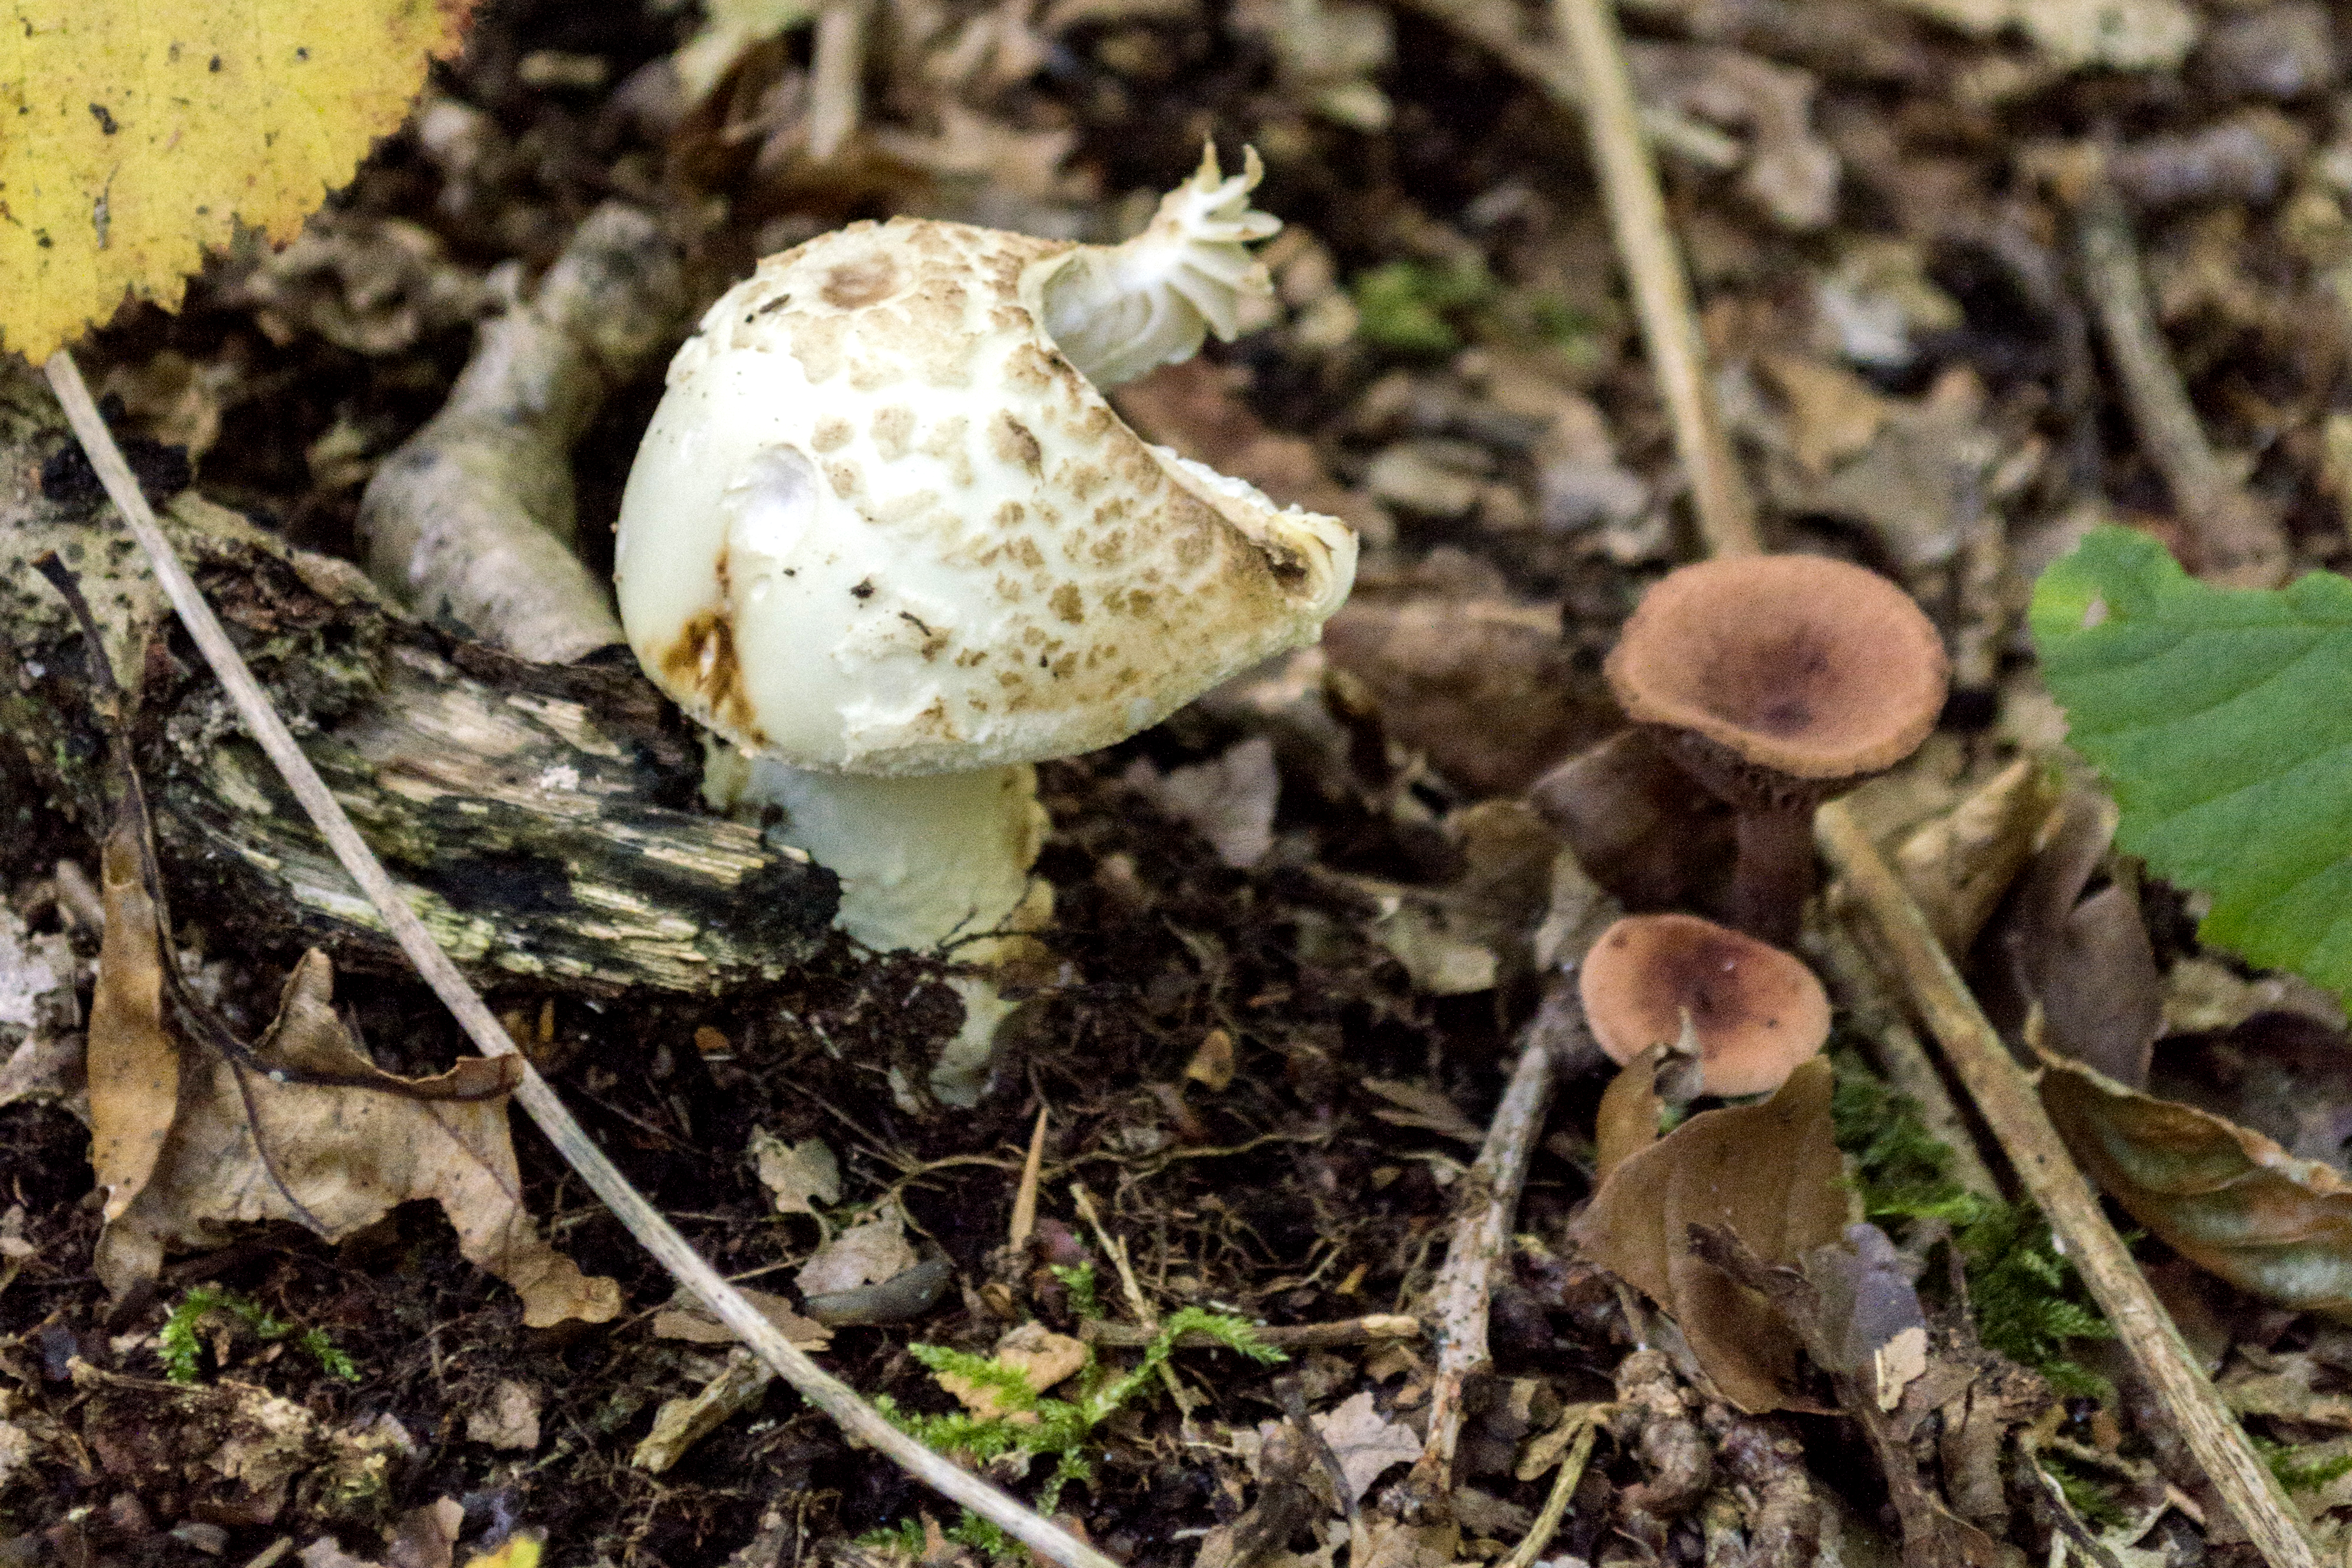
nature, forest, outdoor, plant, photography, texture, flower, photo, autumn, soil, botany, mushroom, nikon, funghi, flora, fauna, fungus, holland, nederland, netherlands, dutch, outdoorphotography, picture, photograph, fotos, foto, fotografie, depthoffield, woodland, agaric, bolete, paulvandevelde, pdvandevelde, padagudaloma, natuurfotografie, naturephotographer, dordrecht, nederlandinfotos, pvdvfotografie, pdvandeveldedordrecht, nederlandsefotografie, dutchphotogaraphy, totallydutch, fotografienederland, hollandsefotografie, fotografieholland, paddenstoel, breda, liesbos, agaricus, macro photography, matsutake, oyster mushroom, edible mushroom, agaricomycetes, agaricaceae, champignon mushroom, penny bun, pleurotus eryngii